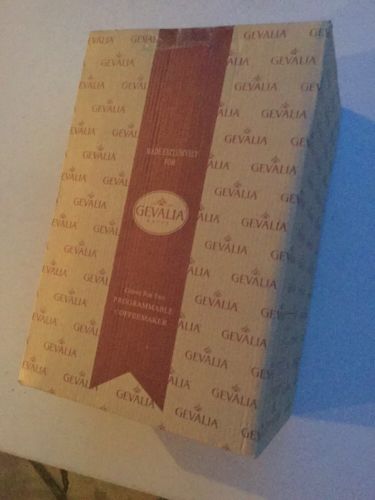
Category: coffee maker